James Foster (ironmaster)

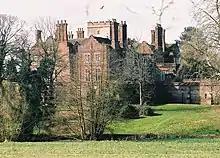
James Foster's home from 1833 was Stourton Castle

In 1828, Foster acquired the Madeley Court estate. Here he commenced mining operations, sinking 17 pits in total. Later (in 1843), Foster had blast furnaces constructed nearby.